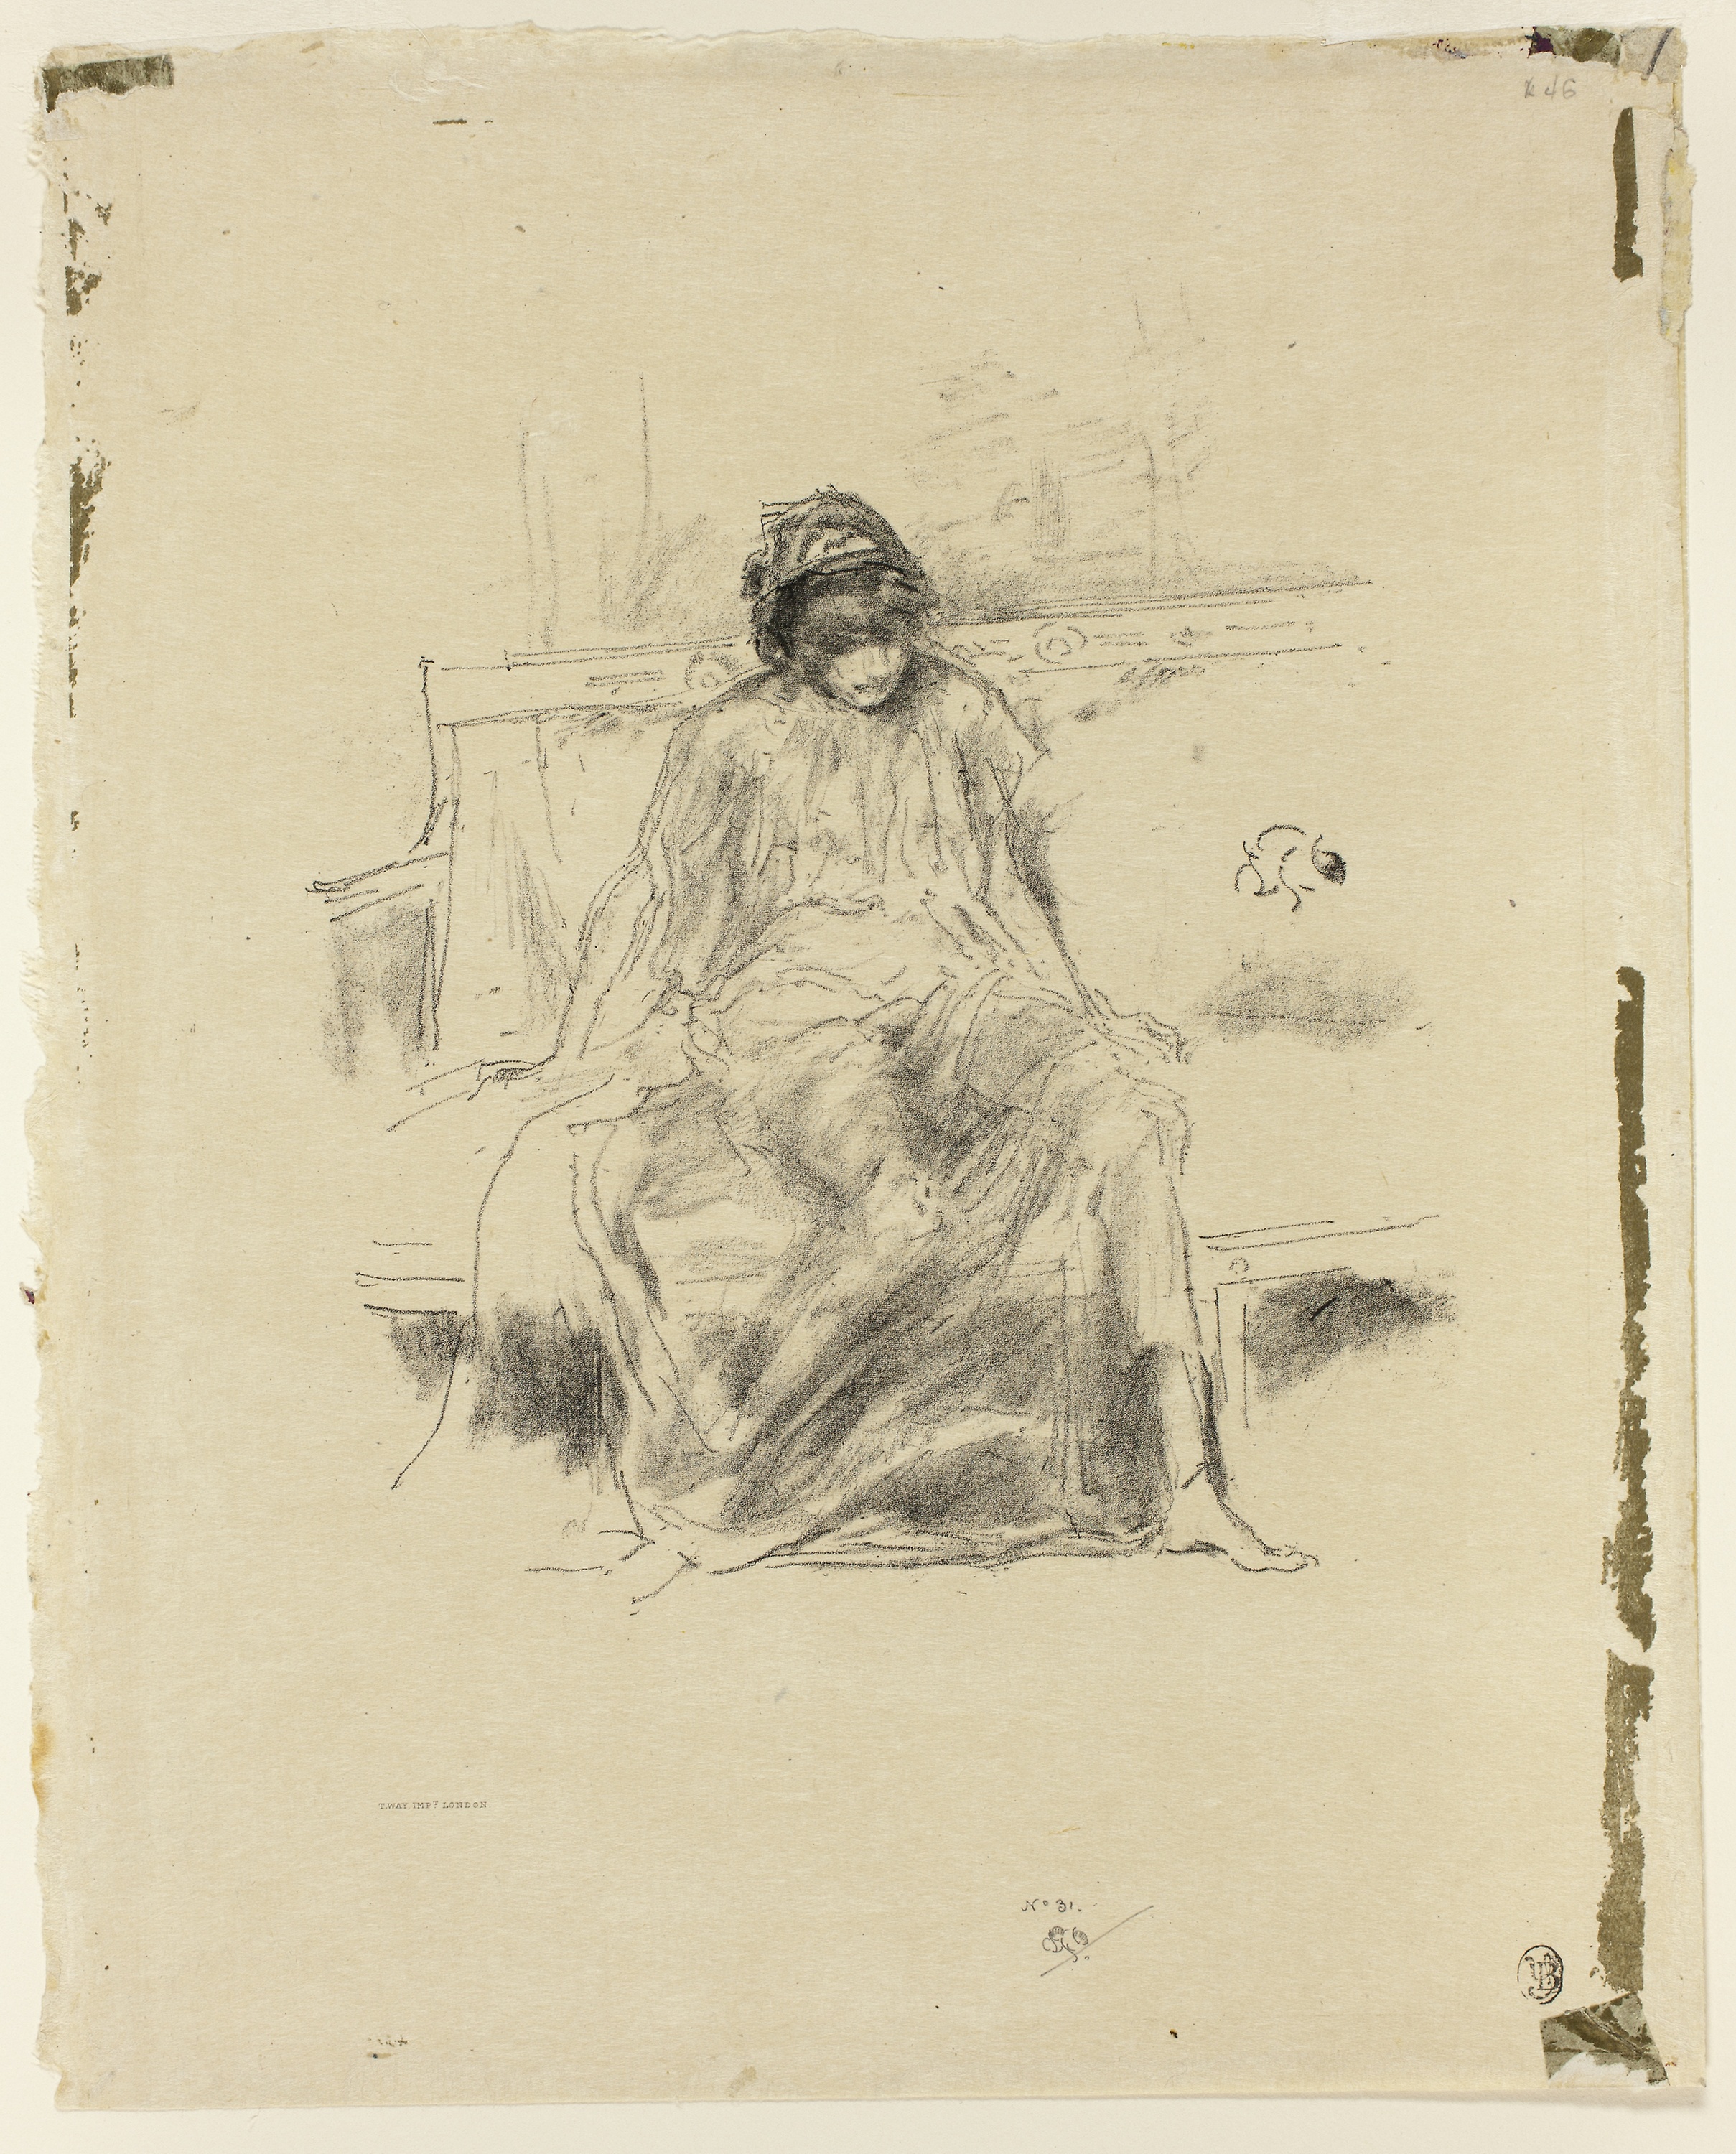
art, drawing, figure drawing, portrait, sketch, artwork, painting, self portrait, costume design, illustration, visual arts, modern art, picture frame